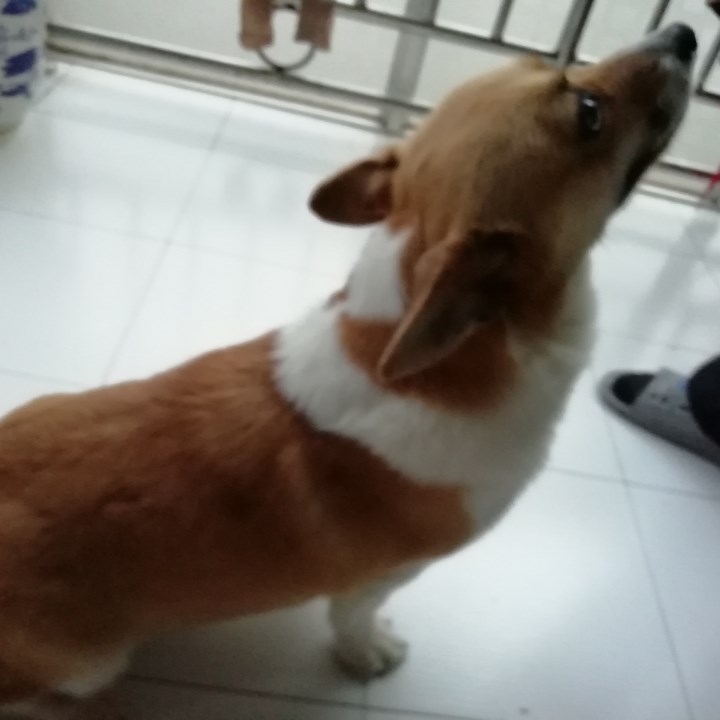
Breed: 2909-n000116-Cardigan